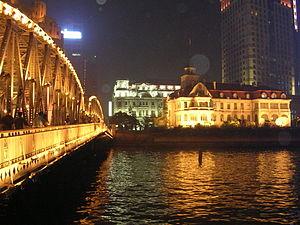
Suzhou River est un film allemand, français et chinois réalisé par Lou Ye, sorti en 2000.